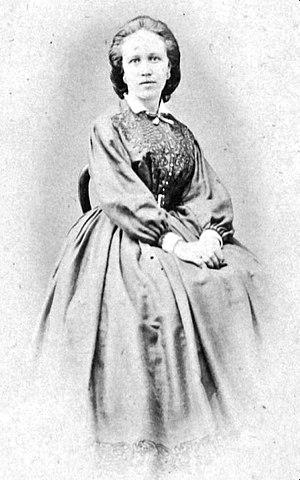
Charlotte Yhlen, née en 1839 et morte en 1919, est la première femme suédoise diplômée de médecine.